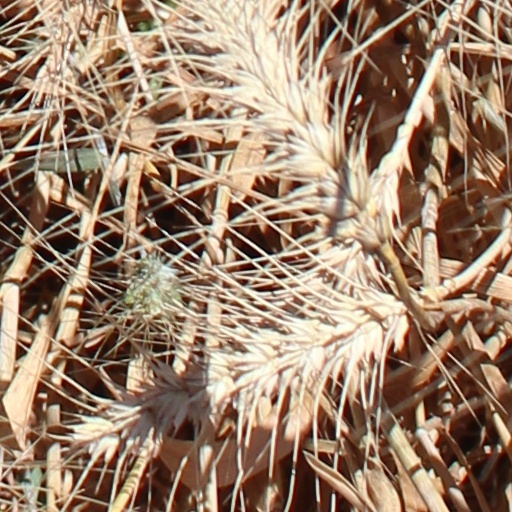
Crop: wheat